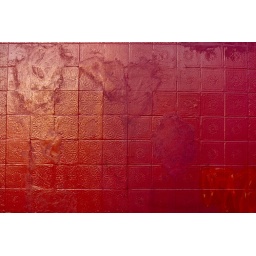
kitchen wall of chutney curry house in herne hill